Jayaatu Khan Tugh Temür

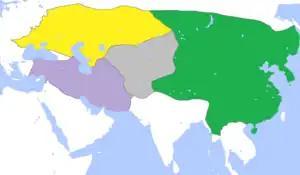
The division of the Mongol Empire, c. 1300, with the Yuan dynasty in green.

Because Tugh Temür's accession was so transparently illegitimate, it was more important for his regime than for any previous reign to rely on liberal enfeoffments and generous awards to rally support from the nobility and officialdom. During his four-year reign, twenty-four princely titles were handed out, nine of which were of the first rank. Of these nine first-rank princes, seven were not even Kublai Khan's descendants. Not only were the imperial grants restored in 1329, but all the properties confiscated from the Shangdu loyalists also were given to princes and officials who had made contributions to the restoration; in all, 125 individual properties are estimated to have changed hands.